Yacine Bourhane

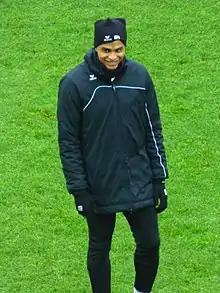
Bourhane in 2019

Yacine Bourhane (born 30 September 1998) is a professional footballer who plays as a midfielder for Cypriot First Division club Aris Limassol. Born in France, he plays for the Comoros national team.